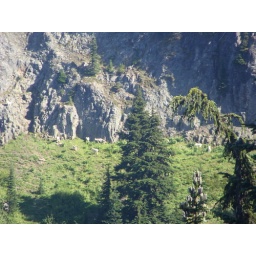
Look carefully and you see mountain goats just under the rocks